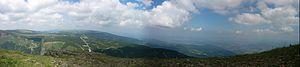
Sniejka est la plus haute montagne des monts des Géants. Elle est traversée en son sommet par la frontière tchéco-polonaise. On peut y accéder par un télésiège depuis la ville de Pec pod Sněžkou. Le point culminant se situe à 1 603 mètres d'altitude ; c'est aussi le point culminant de la Tchéquie. Le sommet a une aire importante, de plus de 120 000 mètres carrés, ce qui a permis d'y construire plusieurs bâtiments. La température annuelle moyenne y est de 0,2 °C. Sniejka est le point de départ ou le but de nombreux chemins de randonnée pédestre, cyclistes et de ski de fond.